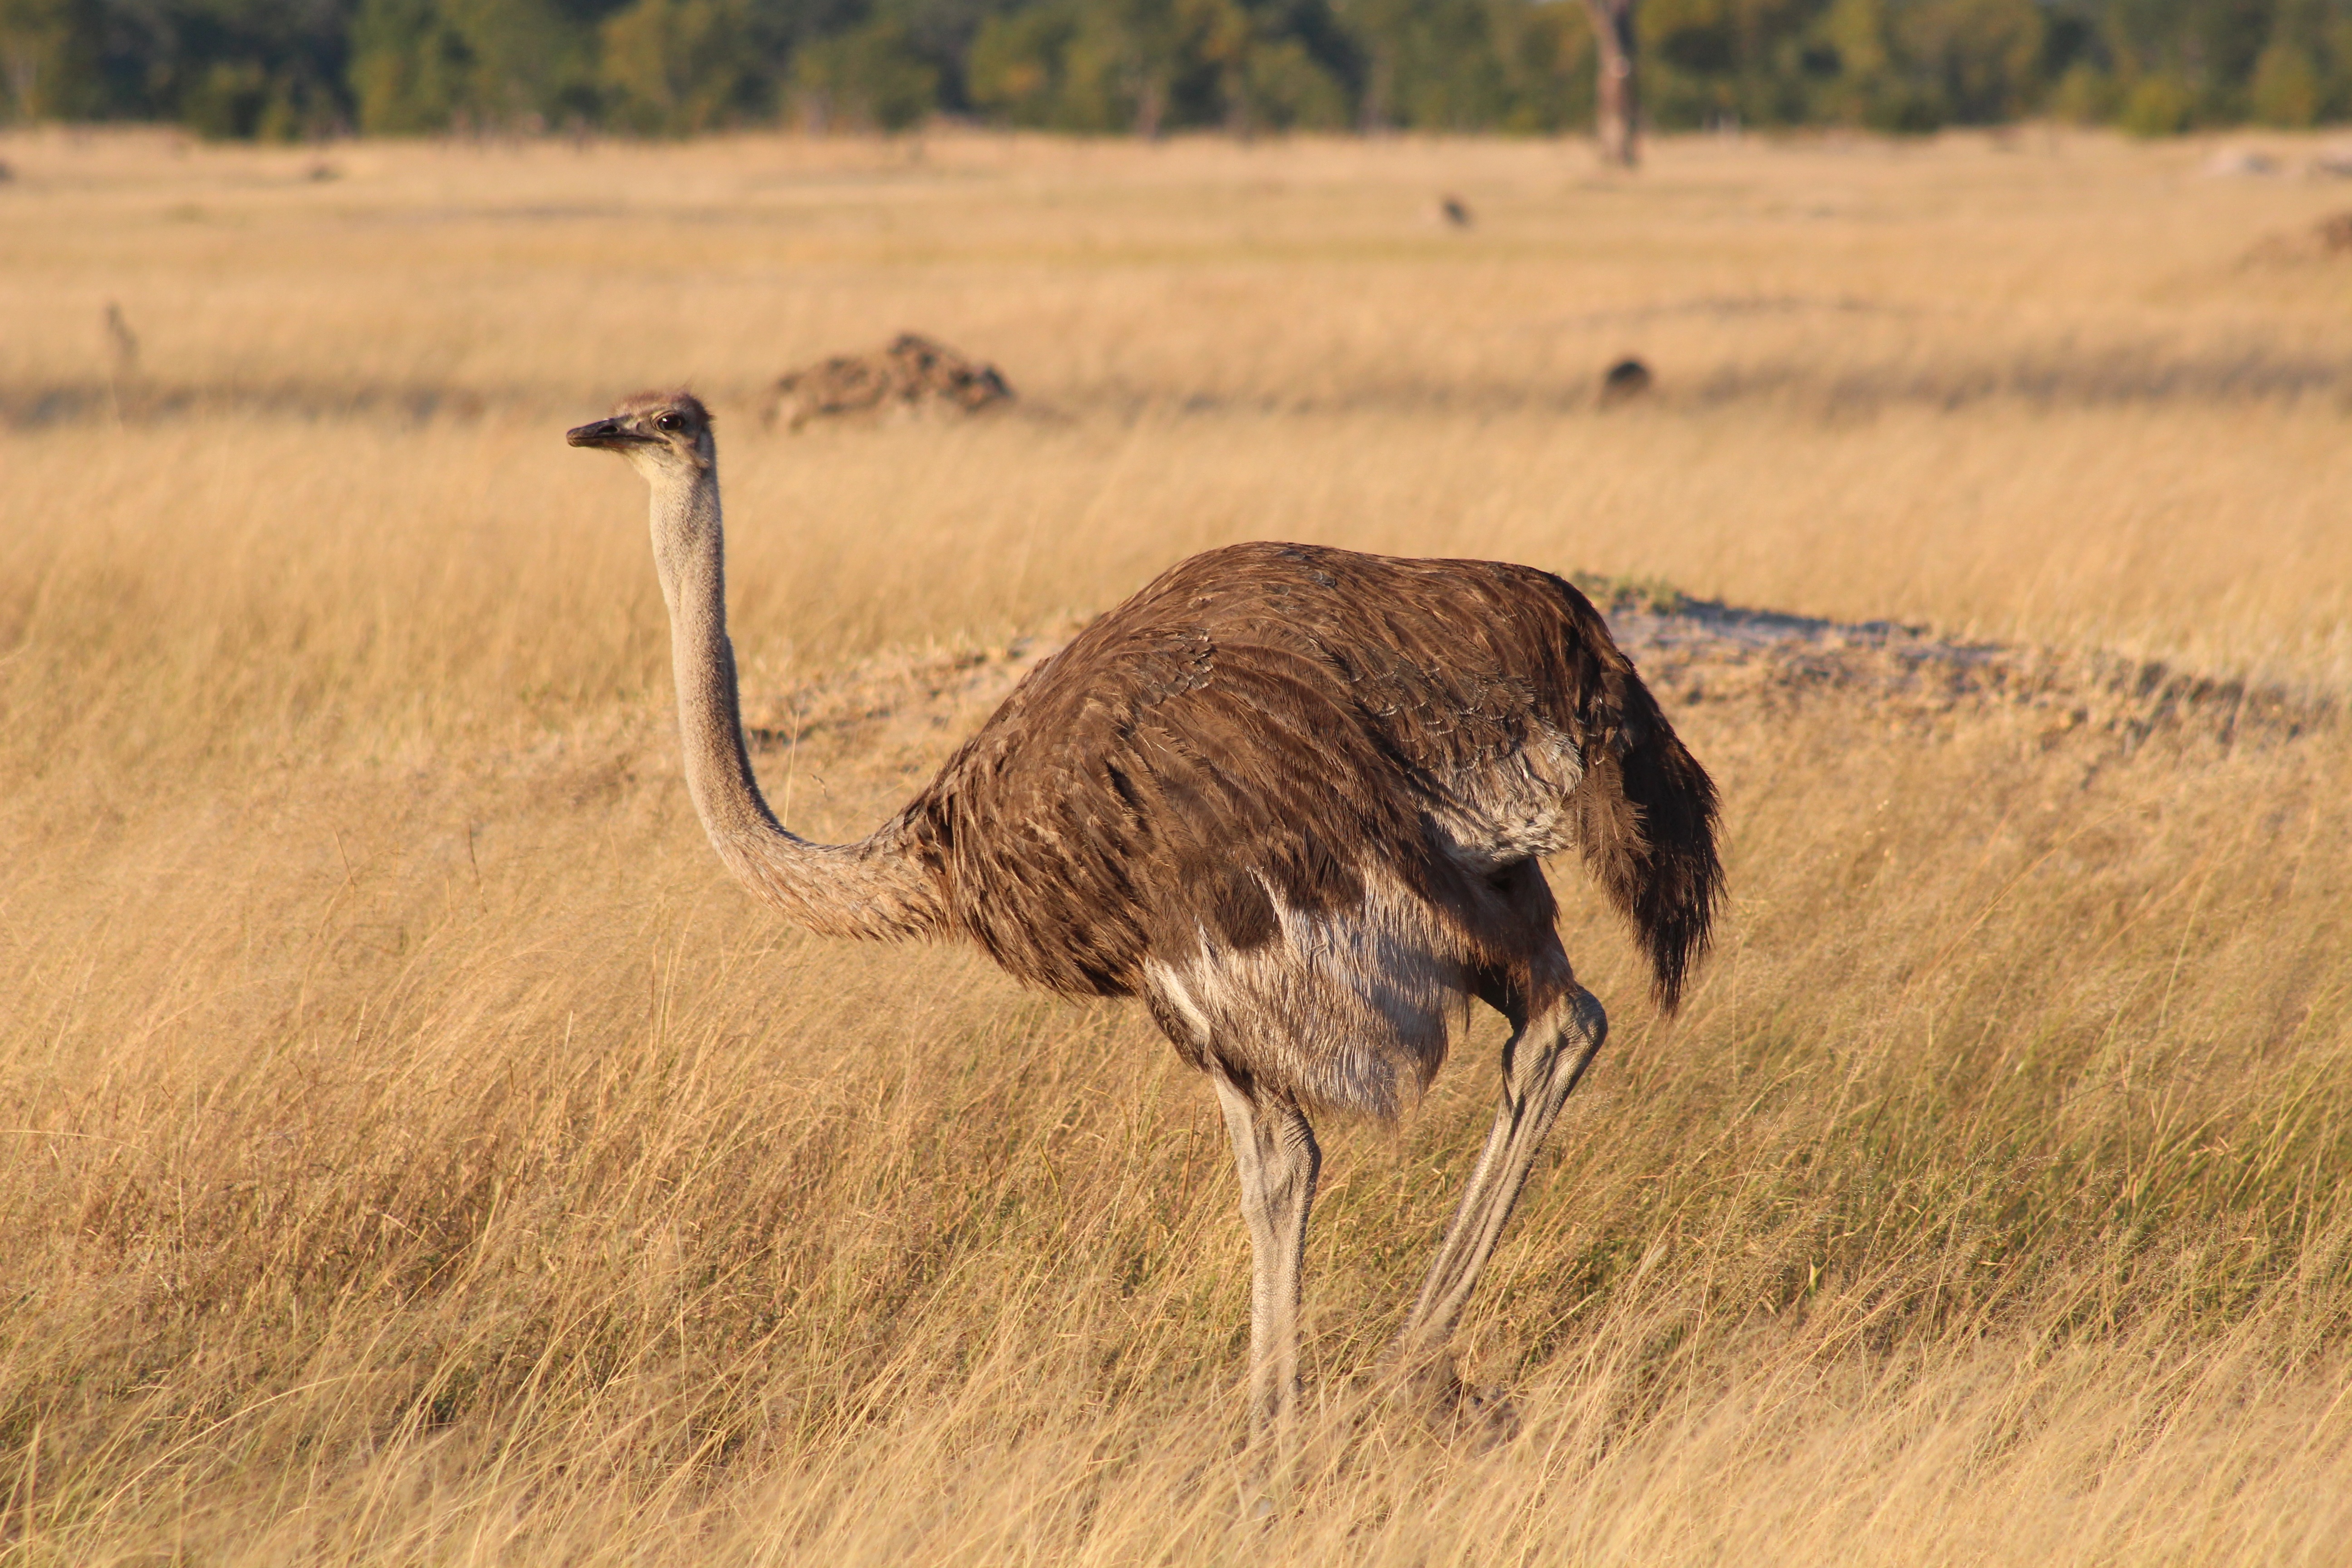
nature, bird, prairie, animal, wildlife, bouquet, africa, ostrich, national park, fauna, savanna, emu, grassland, vertebrate, ratite, animal world, strauss, safari, wildlife photography, zimbabwe, south africa, flightless bird, big bird